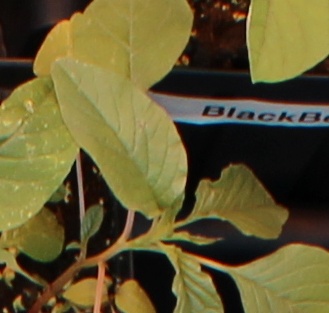
Label: Palmer Amaranth